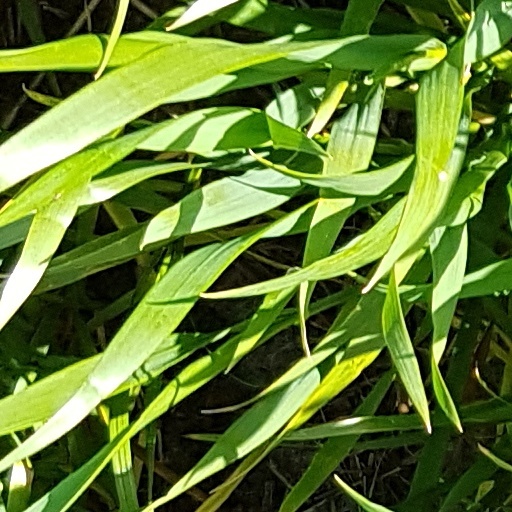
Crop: wheat